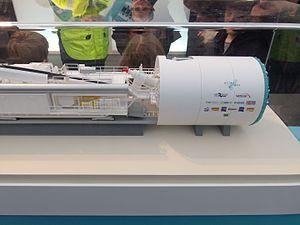
Visite du chantier du tunnelier de la ligne B du métro de Rennes le 22 décembre 2014. Vue de la tête de la maquette du tunnelier.
Le métro de Rennes est un système de transport collectif en site propre automatique desservant la ville de Rennes, dans le département français d'Ille-et-Vilaine, en région Bretagne. Utilisant la technologie du véhicule automatique léger, il est inauguré le 15 mars 2002, faisant de Rennes entre 2002 et 2008 la plus petite ville au monde à avoir un réseau de métro.